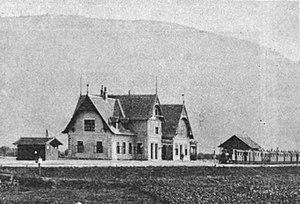
Cet article recense les monuments nationaux situés sur le territoire de la municipalité d'Ilidža en Bosnie-Herzégovine et dans la Fédération de Bosnie-et-Herzégovine. La liste établie par la Commission pour la protection des monuments nationaux compte 6 monuments nationaux inscrits sur la liste principale.